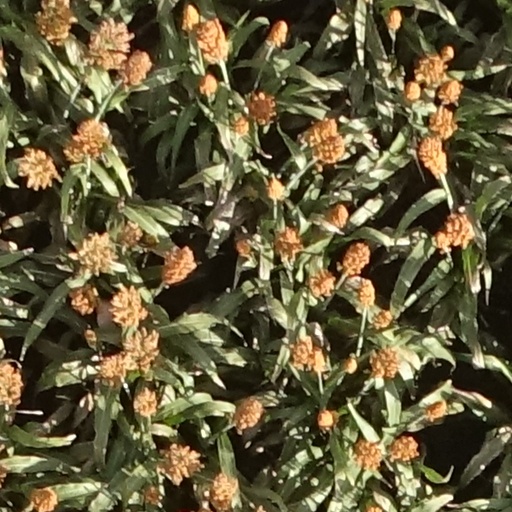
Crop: sorghum